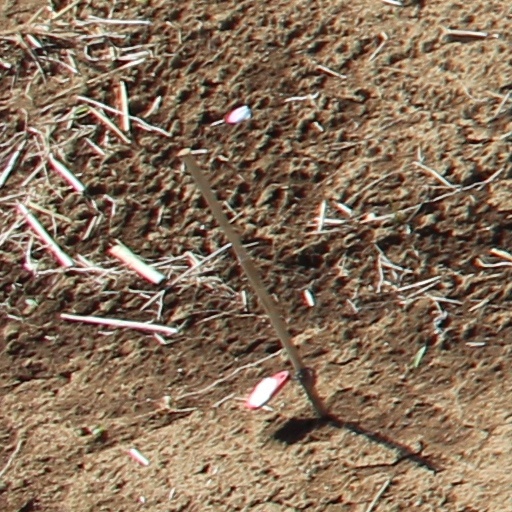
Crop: wheat